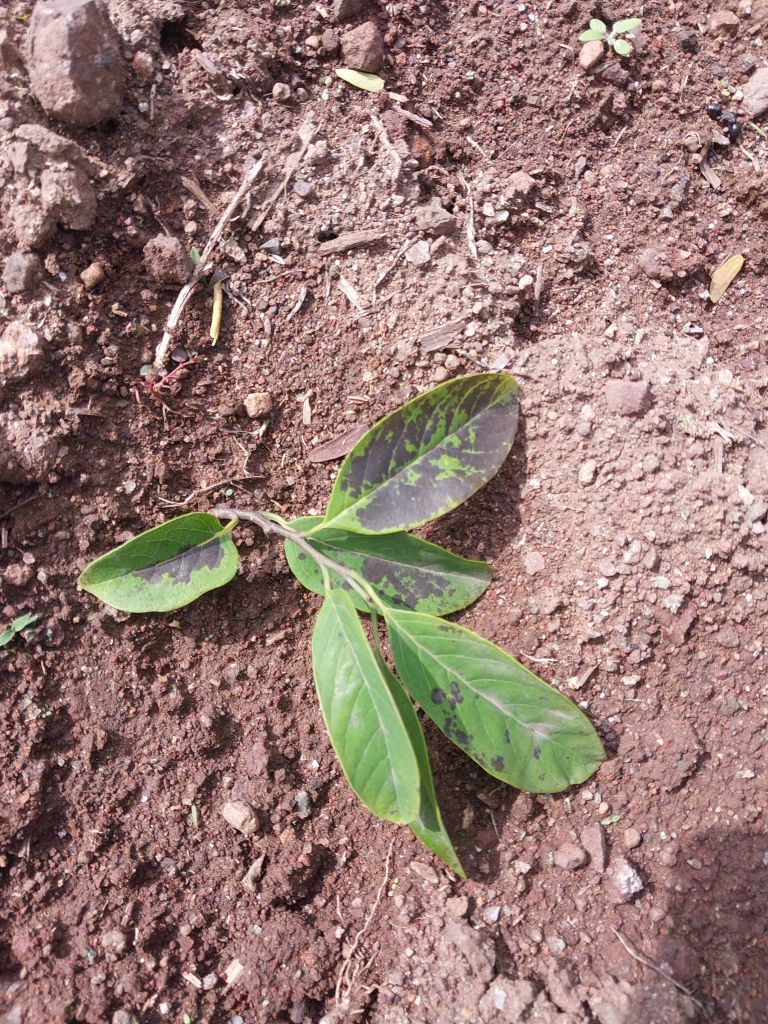
Disease label: Leaf spot on Leaves